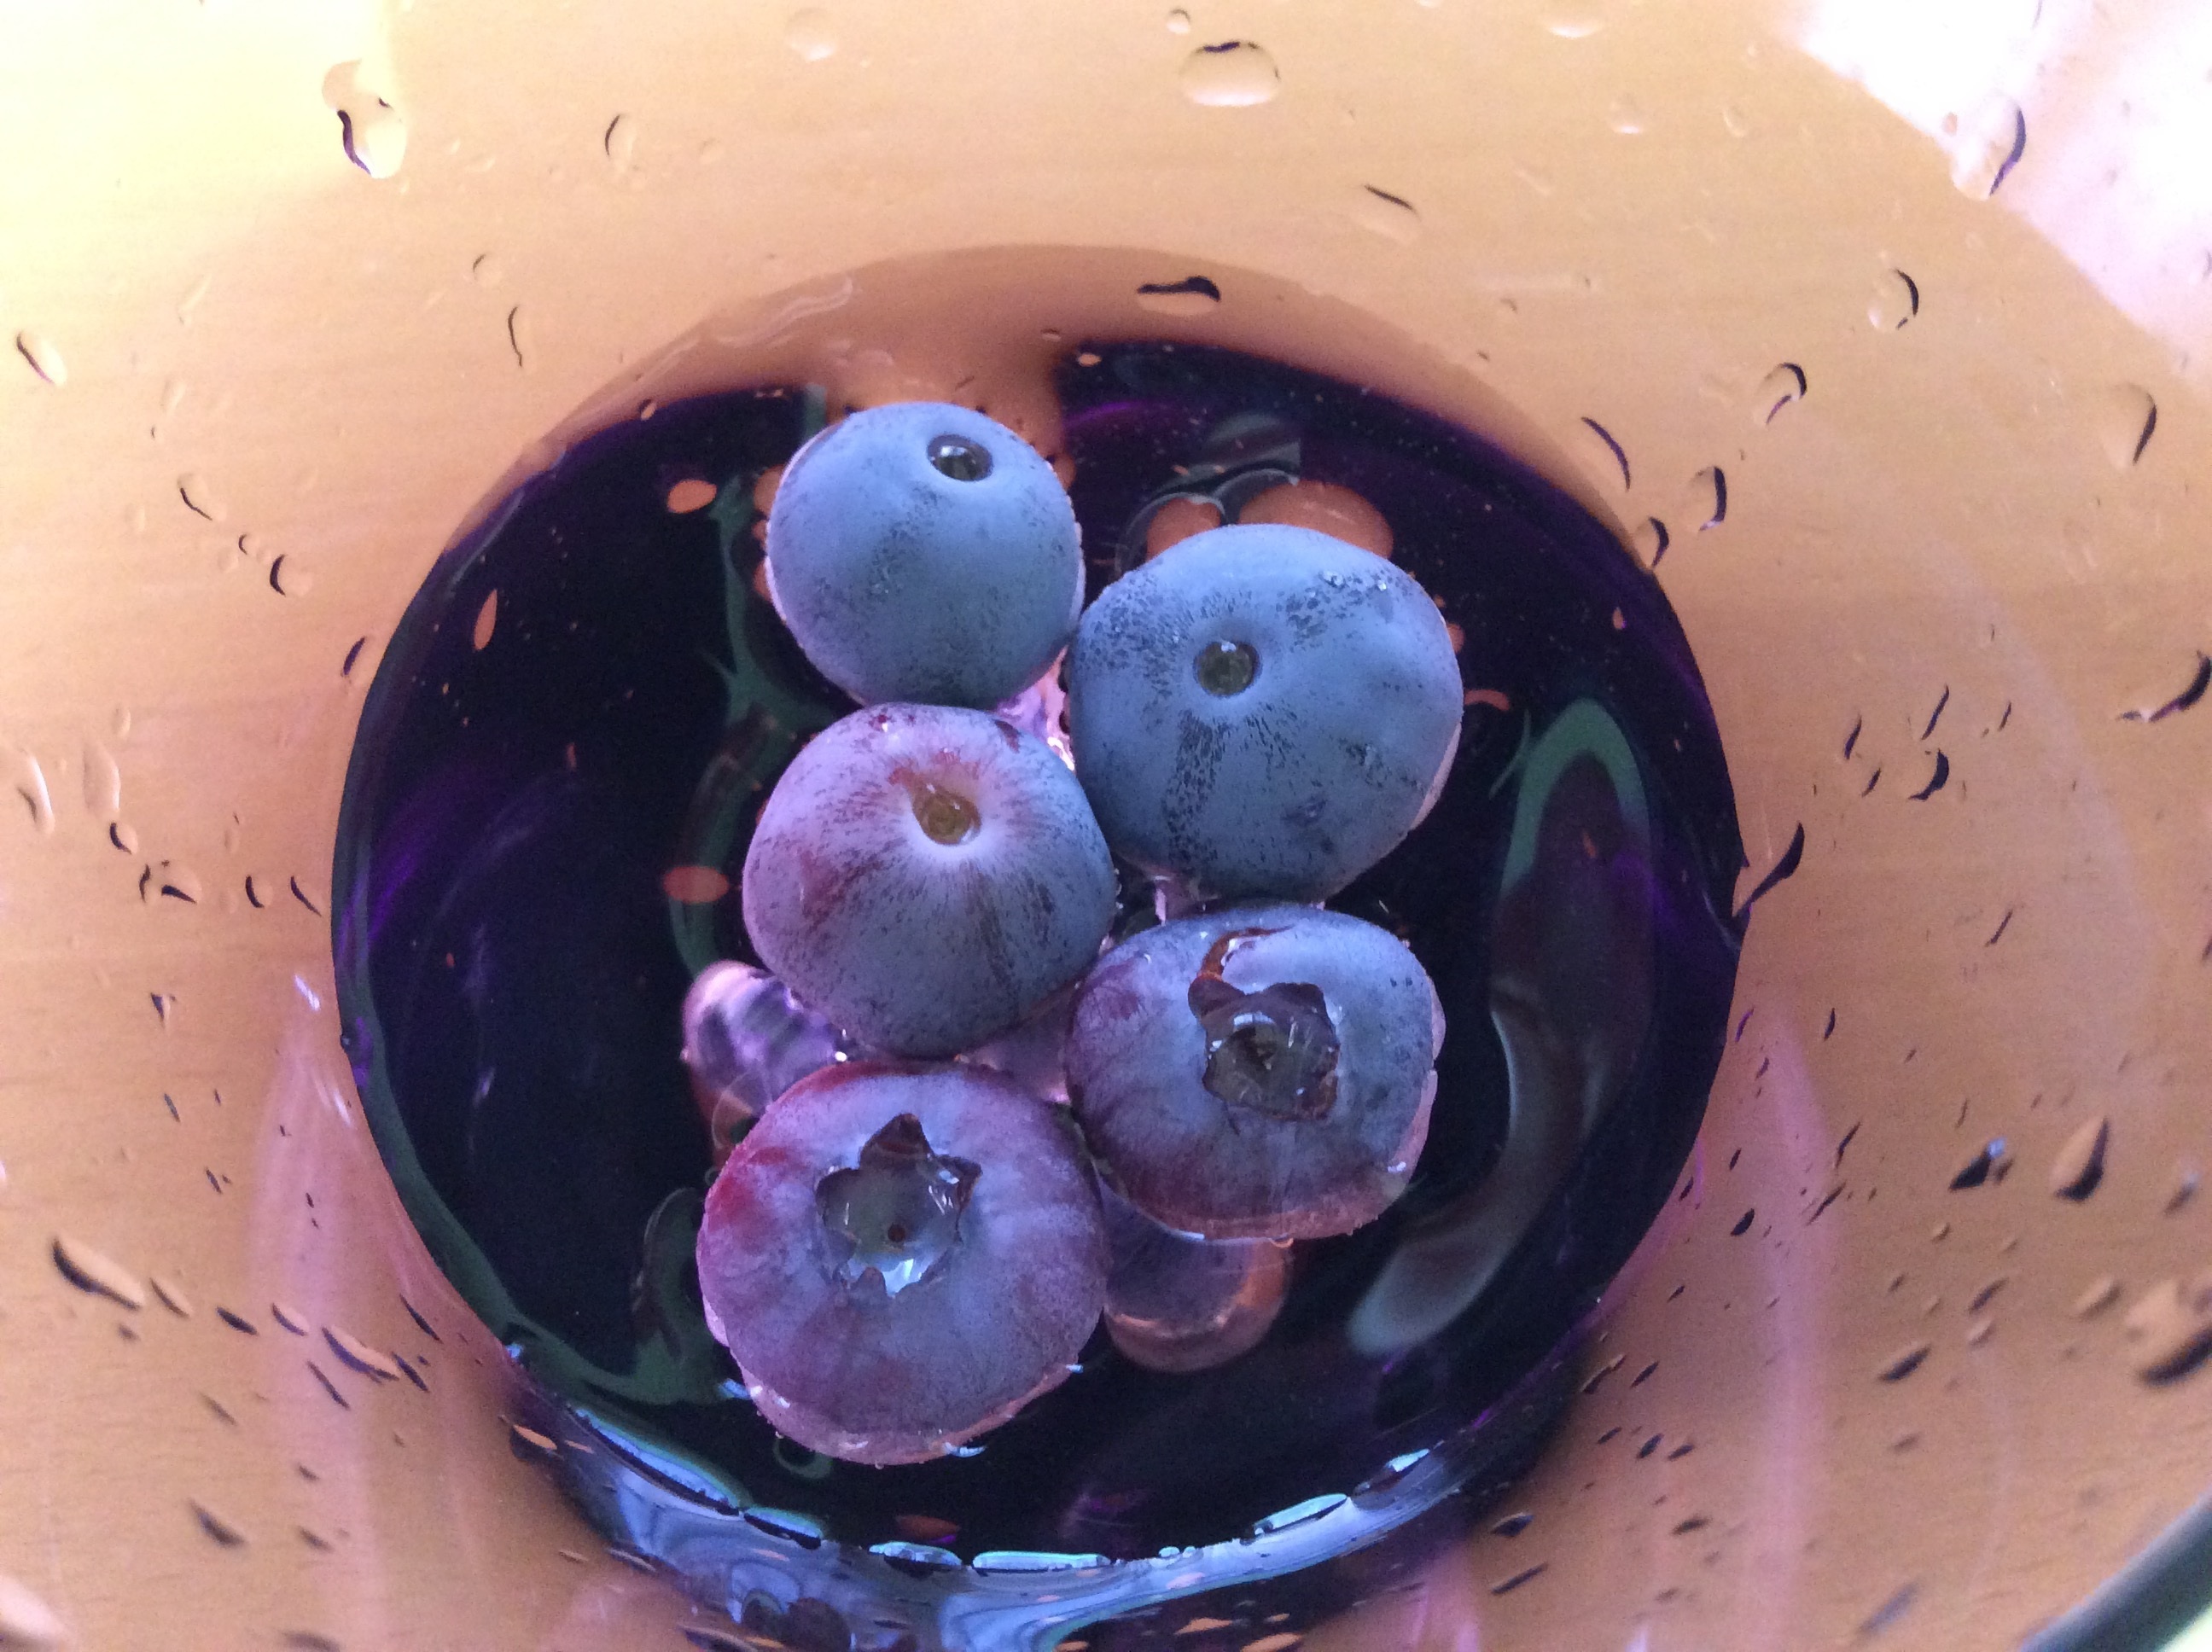
plant, fruit, berry, flower, food, produce, blueberry, flowering plant, land plant